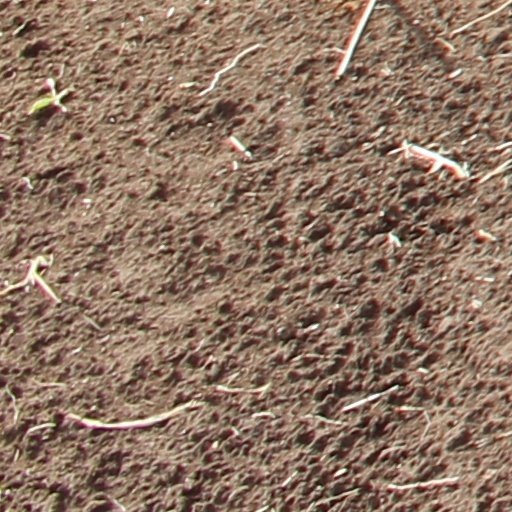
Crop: wheat